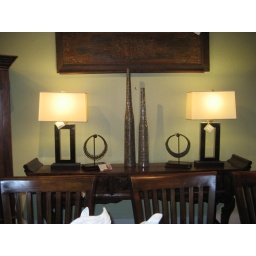
Sleek silver lamp in fun geometric shape